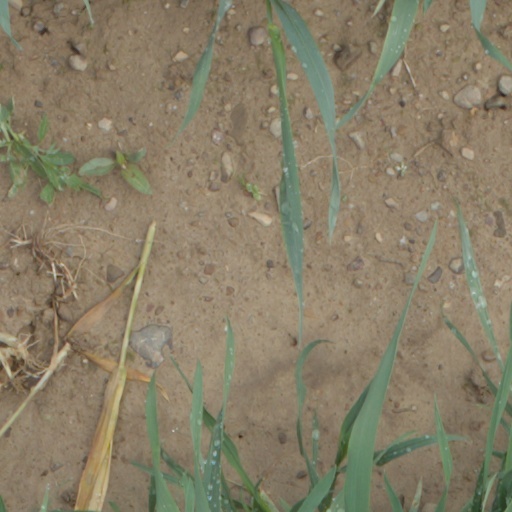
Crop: wheat